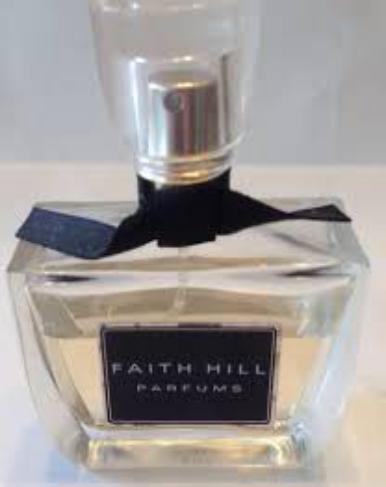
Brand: Faith Hill Parfums
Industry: Necessities